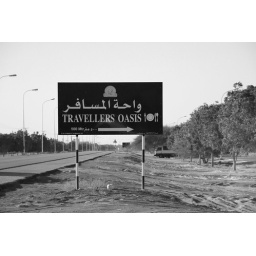
A series of photos I took of road signs in Oman.